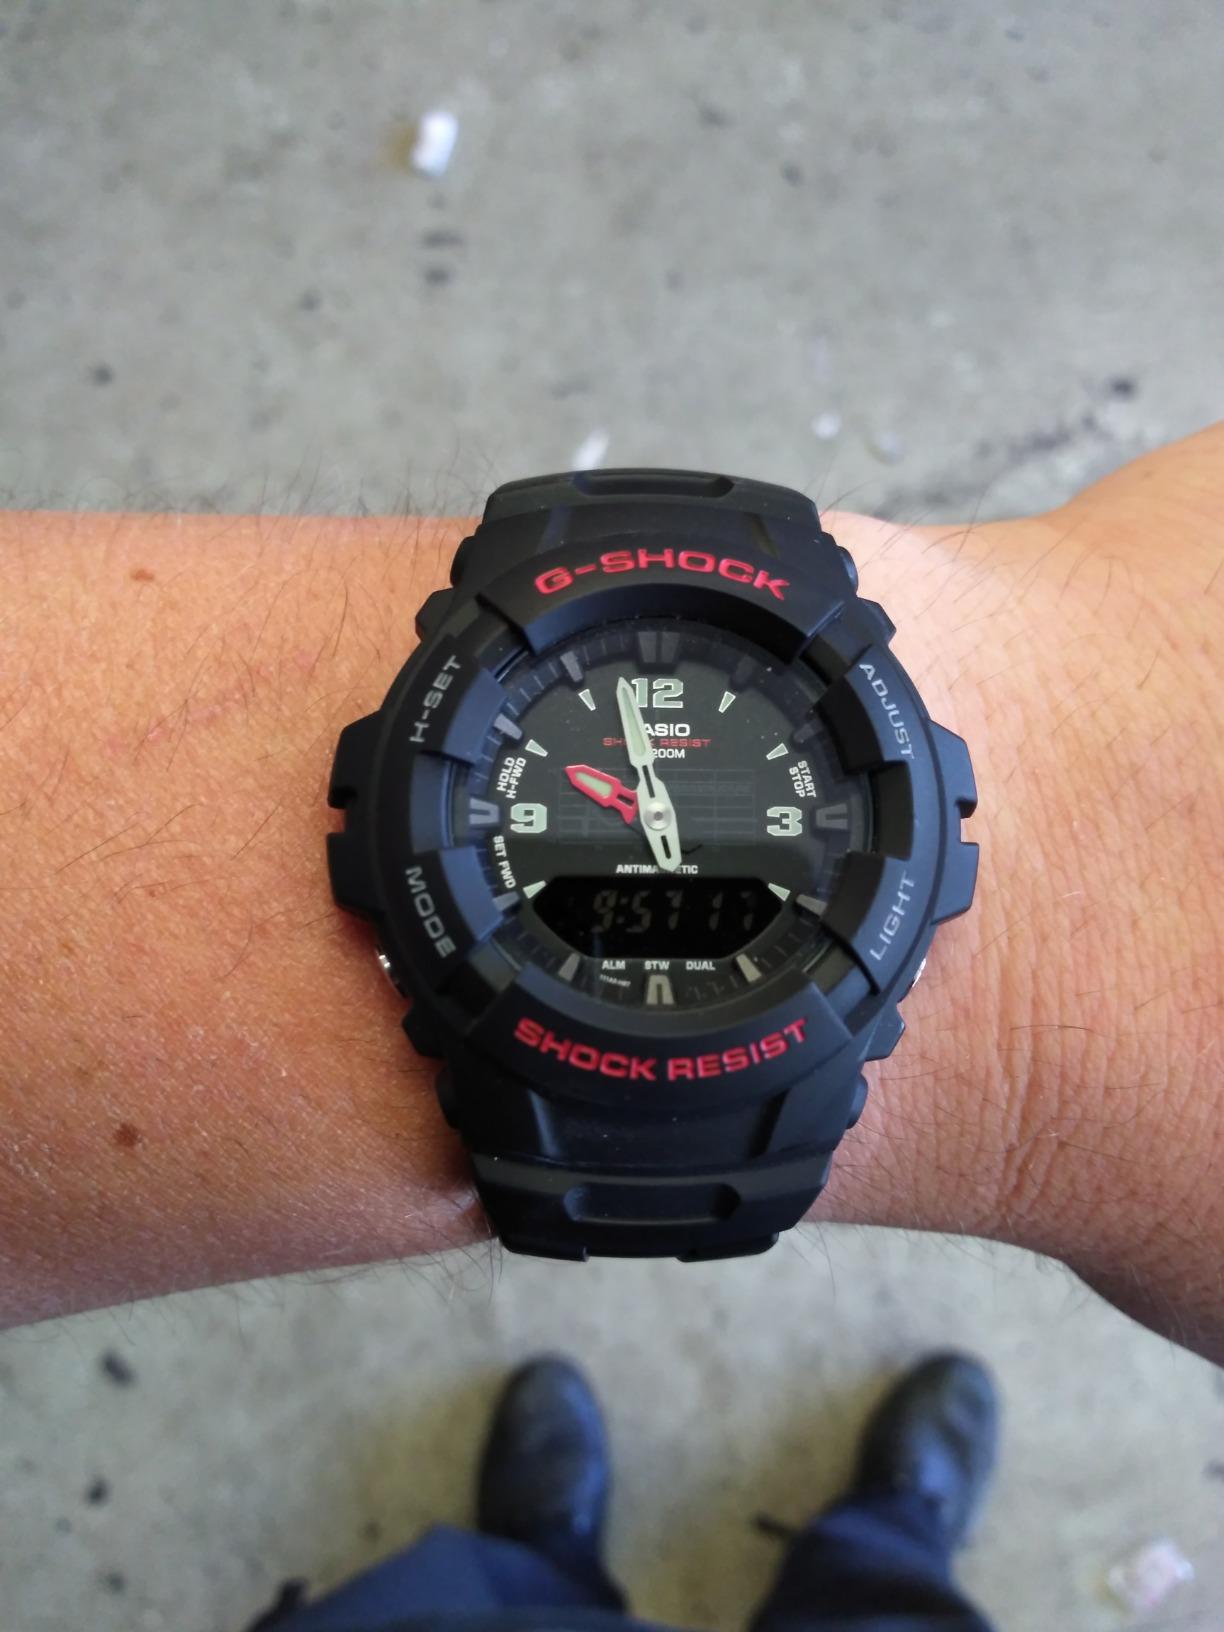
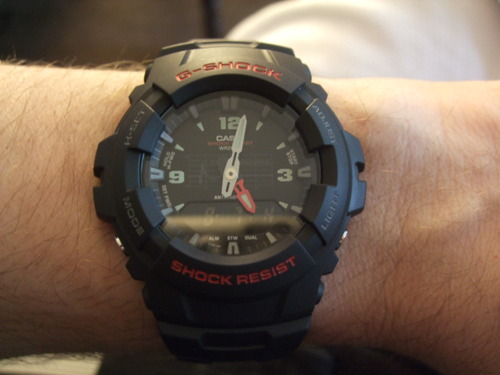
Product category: accessories_watch
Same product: yes